Amasya

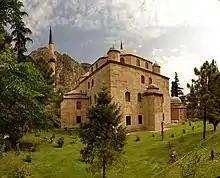
Mosque of Bayezid II.

After the disastrous Battle of Ankara in 1402, Mehmed I fled to Amasya, which (along with nearby Tokat) became his main residence and stronghold during the Ottoman Interregnum.